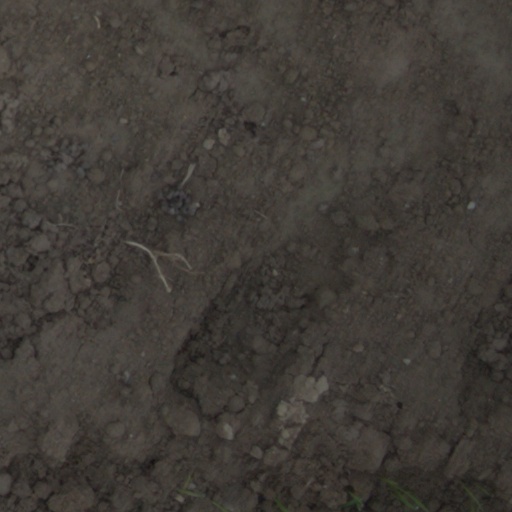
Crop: wheat